Philip the Handsome

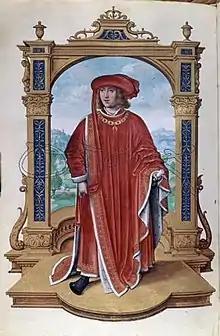
Miniature of Philip in the Statutes of the Golden Fleece. Attributed to Simon Bening

However, en route to Spain in January 1506, Philip and Joanna were caught in a storm and shipwrecked off the Dorset coast, forcing them on the shore near Melcombe Regis.